Polydora (annelid)

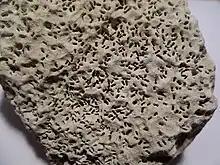
Characteristic double "sunglasses" holes left by "Polydora ciliata" burrowing in rock.

Some shell- and rock-boring polydora worms leave a characteristic double hole in the rock and shells in which they burrow.